Ghana National Science and Maths Quiz

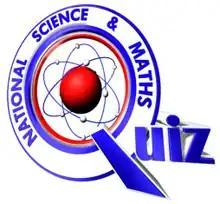

The National Science and Maths Quiz is an annual science and mathematics content-based national level quiz competition for senior high schools in Ghana. The yearly competition has been produced by "Primetime Limited", an education-interest advertising and public relations agency, since 1993.